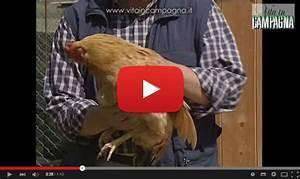
chicken